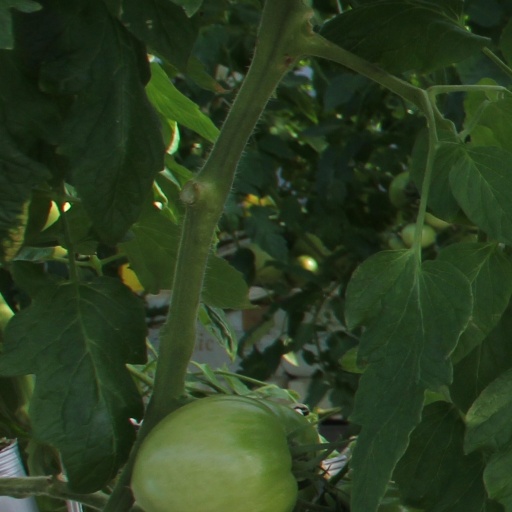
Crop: tomato